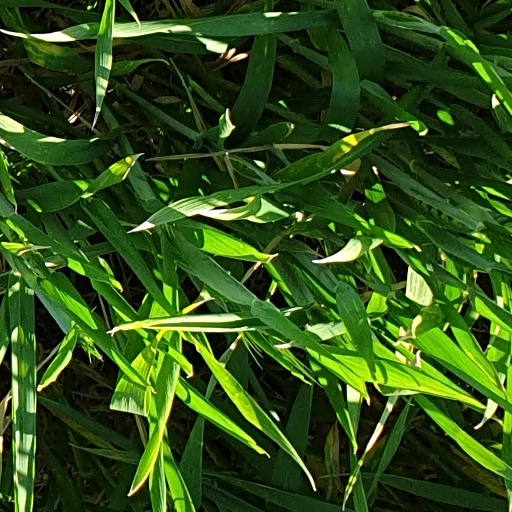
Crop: wheat